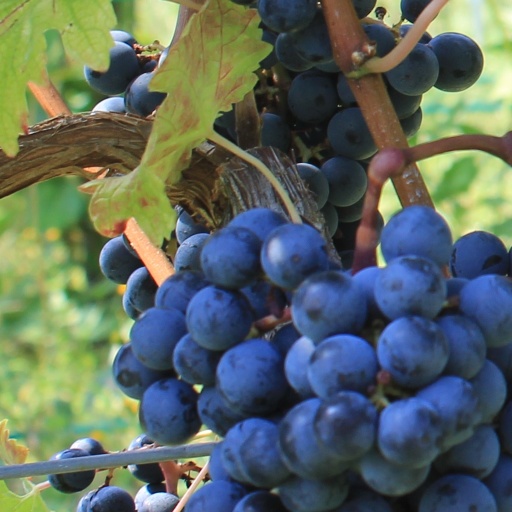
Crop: grape